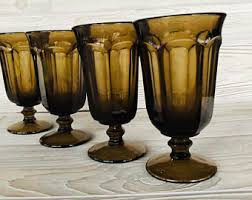
Waste category: glass